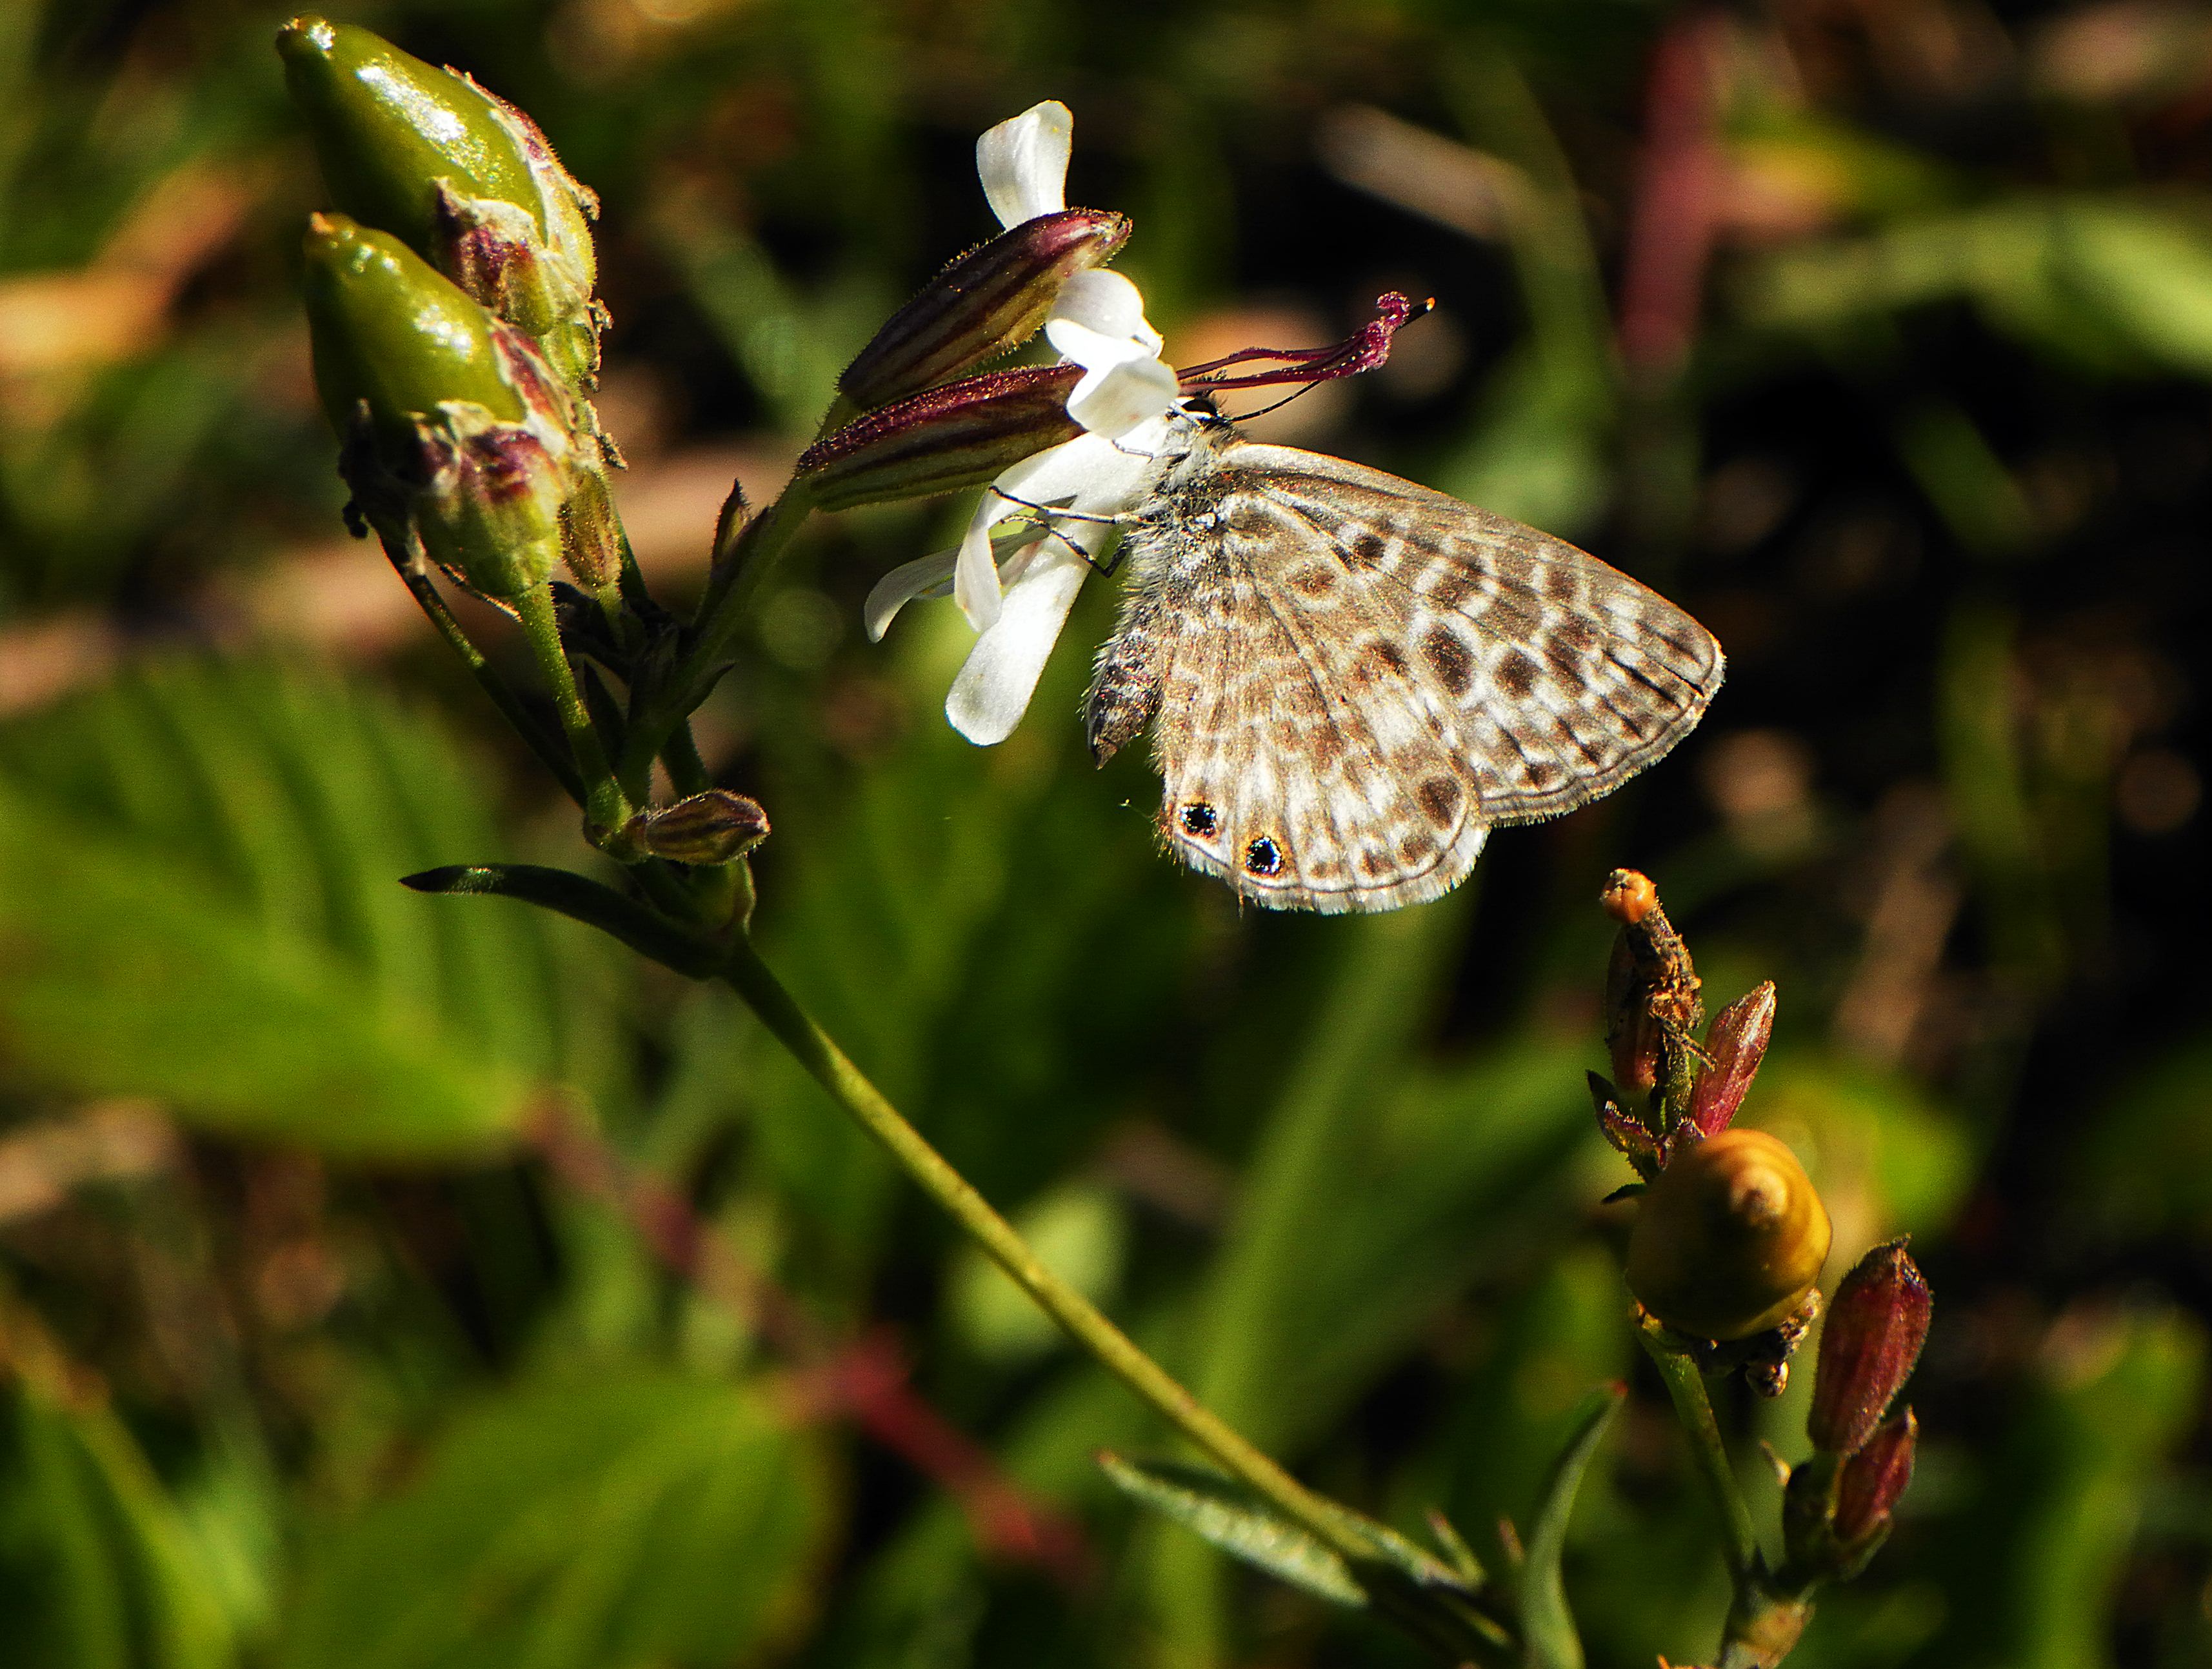
nature, leaf, flower, wildlife, insect, macro, botany, butterfly, flora, fauna, invertebrate, close up, animals, naturaleza, nectar, ggl1, animales, macro photography, arthropod, pollinator, moths and butterflies, lycaenid